Camping

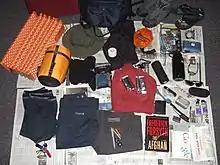
Camping equipment

The history of recreational camping is often traced back to Thomas Hiram Holding, a British traveling tailor, but it was first popularised in the UK on the River Thames. By the 1880s, large numbers of visitors took part in the pastime, which was connected to the late Victorian craze for pleasure boating. Although Thomas Hiram Holding is often seen as the father of modern camping in the UK, he was responsible for popularising a different type of camping in the early twentieth century. He experienced the activity in his youth when he spent much time traveling across the American prairies with his parents. Later he embarked on a cycling and camping tour with some friends across Ireland. His book on his Ireland experience, "Cycle and Camp in Connemara" led to the formation of the first camping group in 1901, the Association of Cycle Campers, later to become the Camping and Caravanning Club. He wrote "The Campers Handbook" in 1908, so that he could share his enthusiasm for the great outdoors with the world.